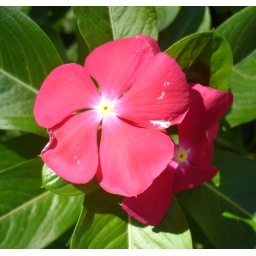
Here is a picture of a couple of red flowers which contrast with the green in the background.